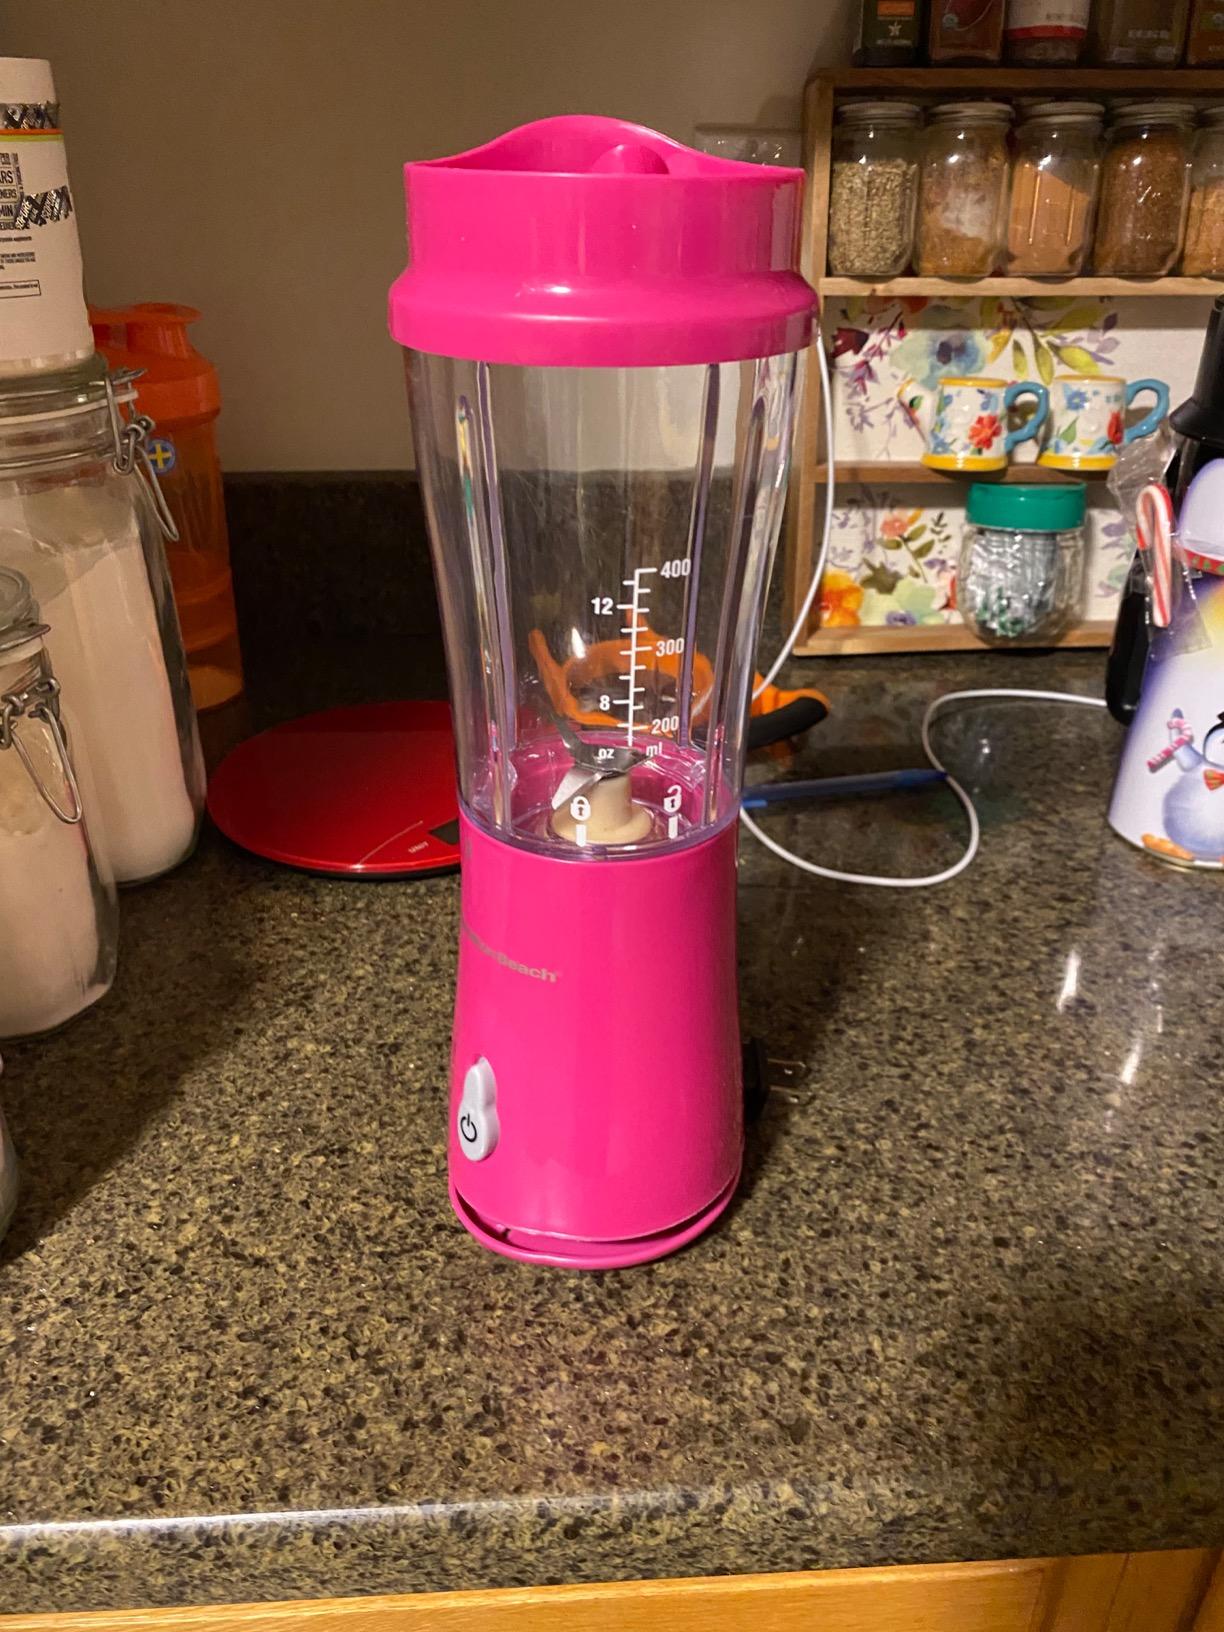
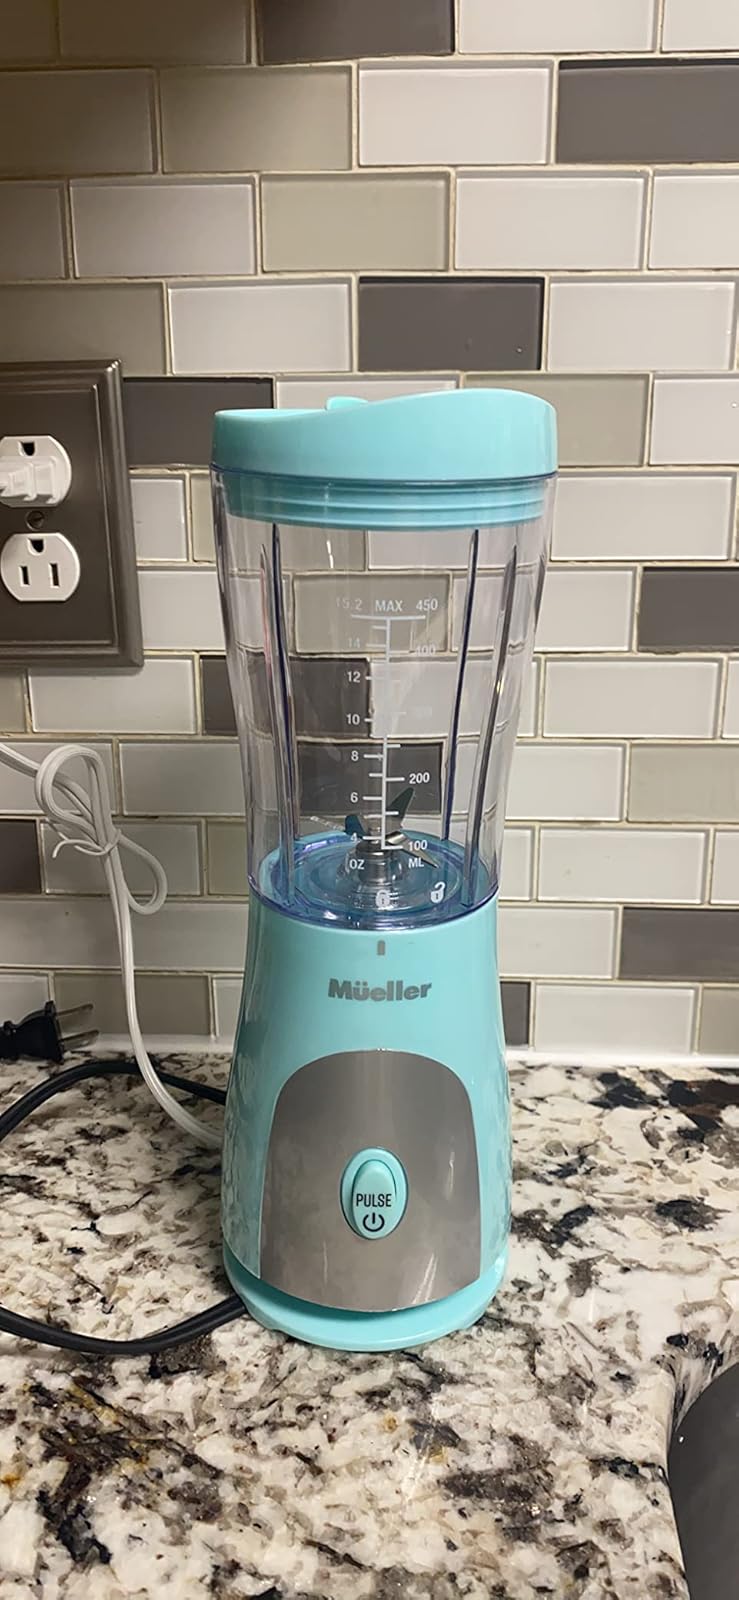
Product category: items_blender
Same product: no